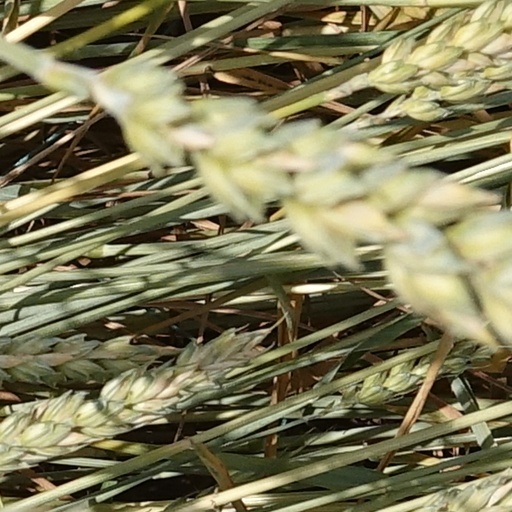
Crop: wheat